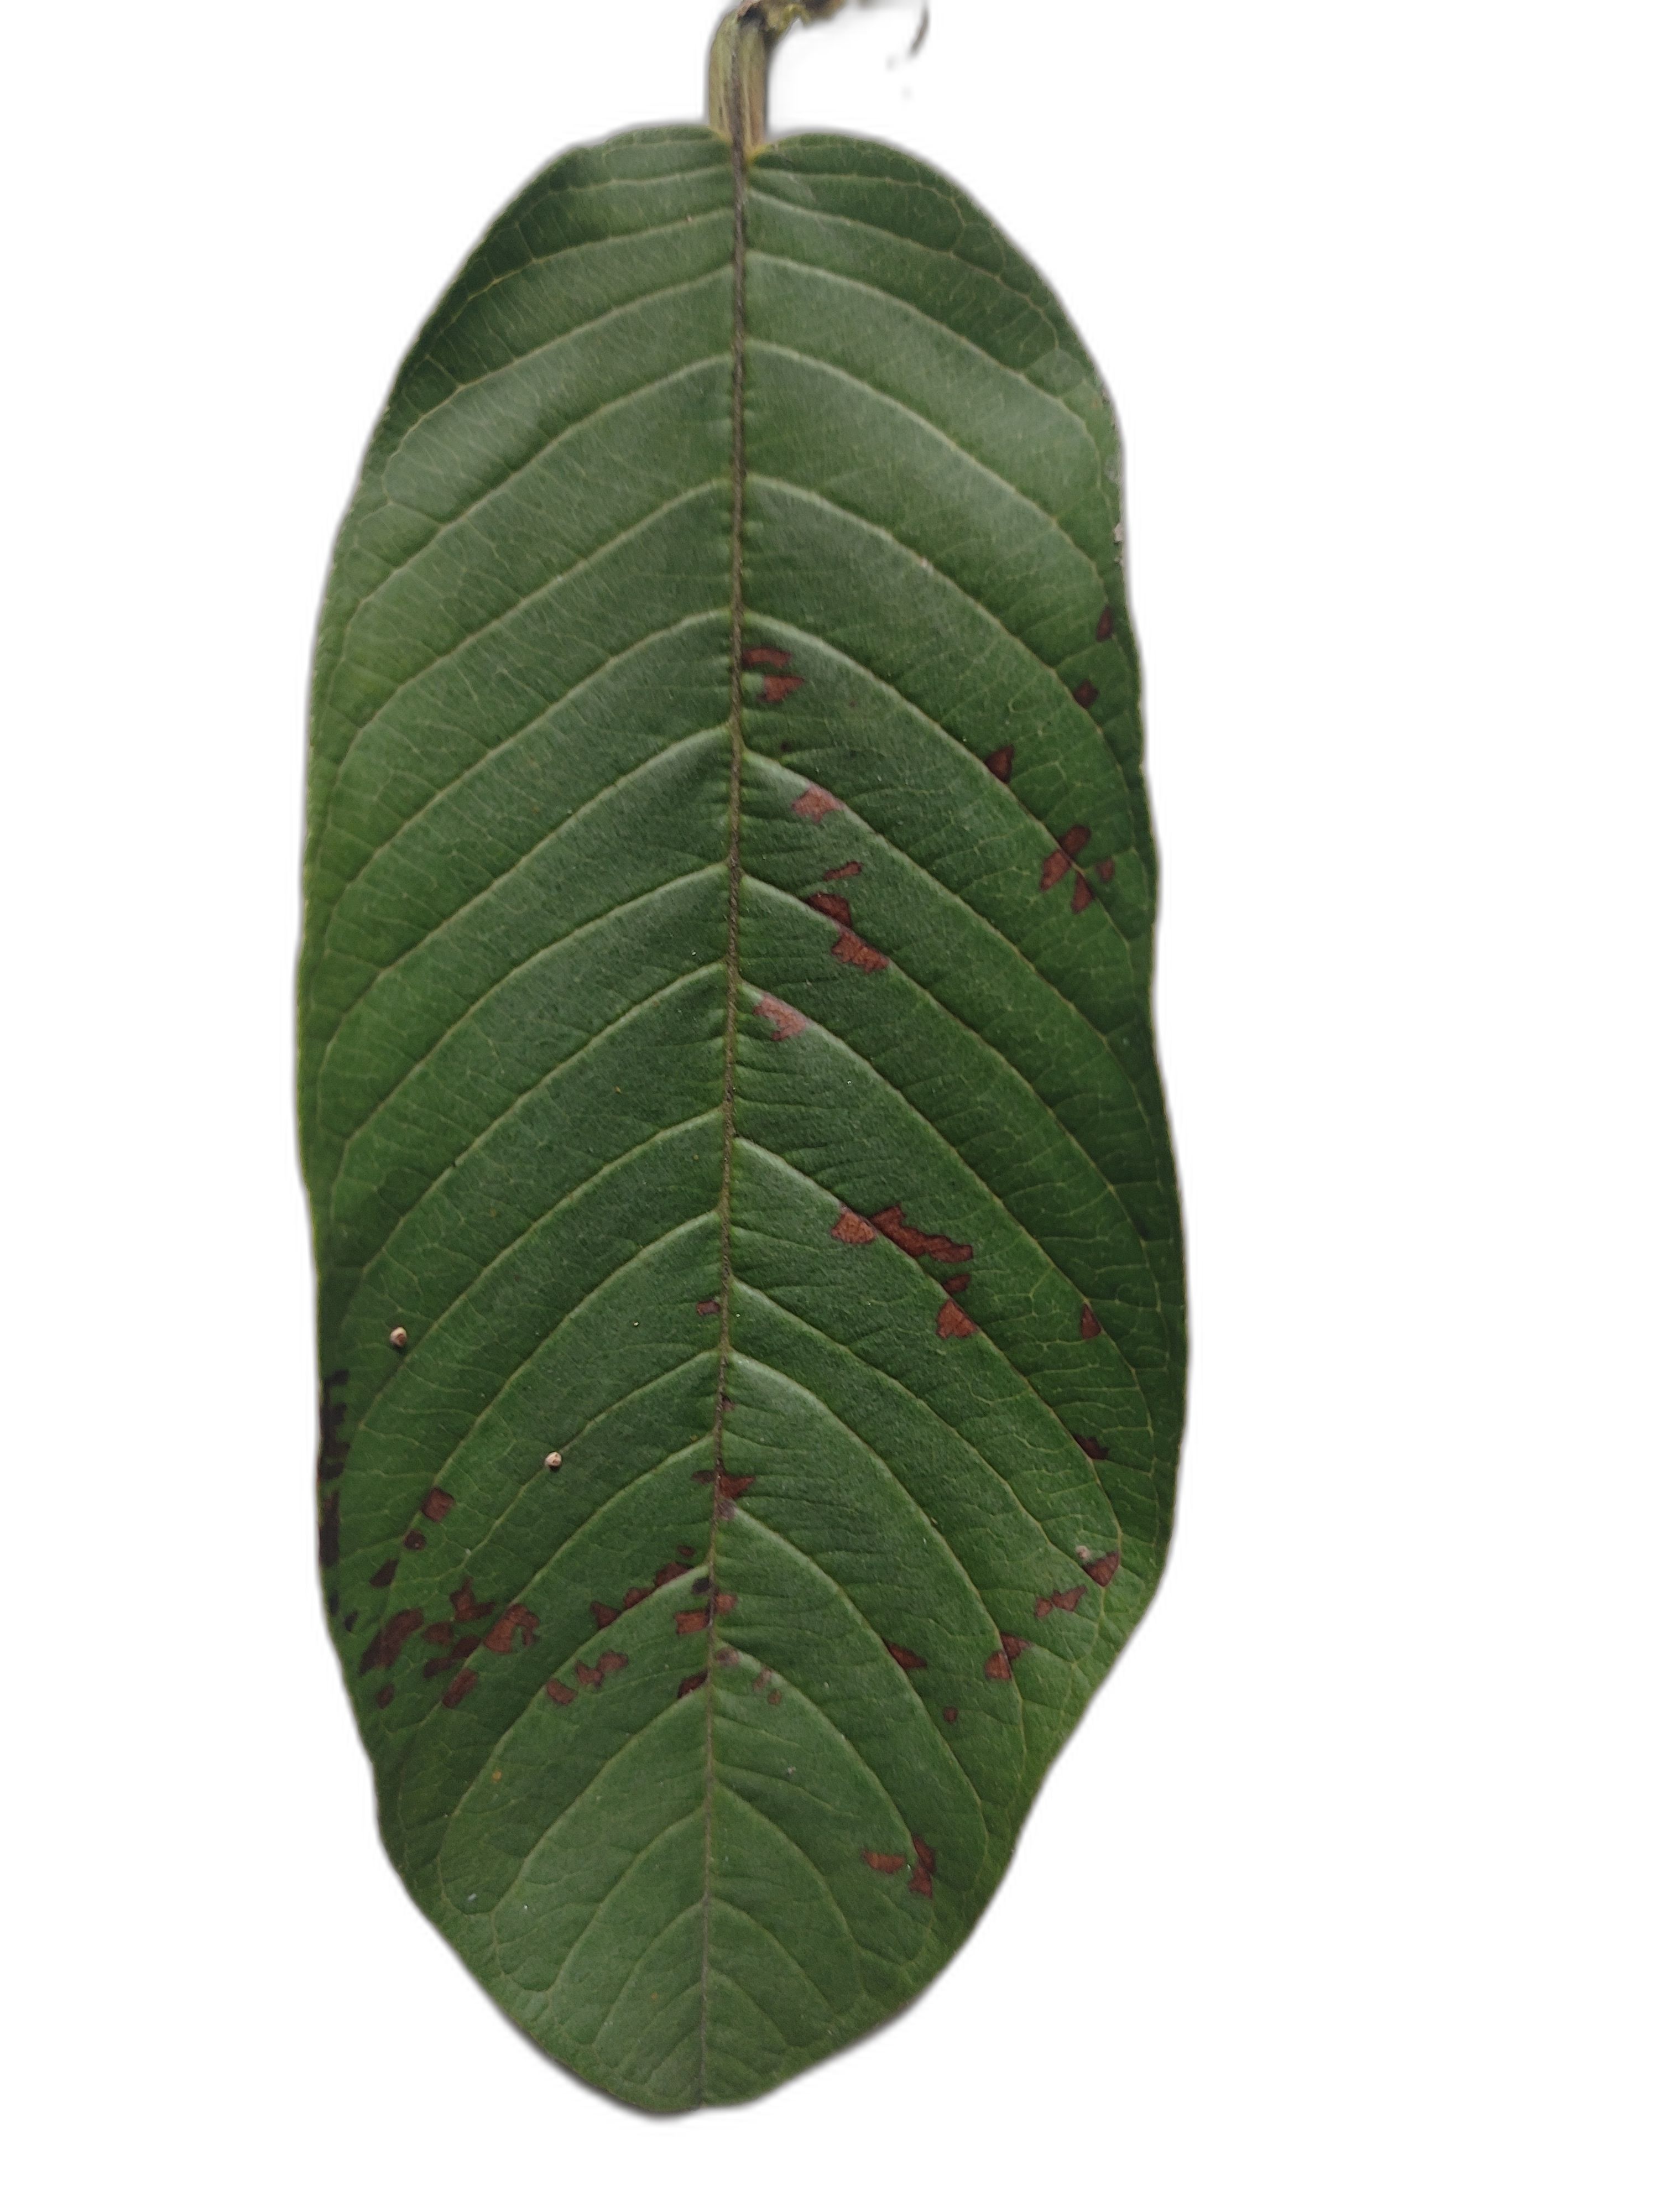
Plant part: leaf
Disease: Dot